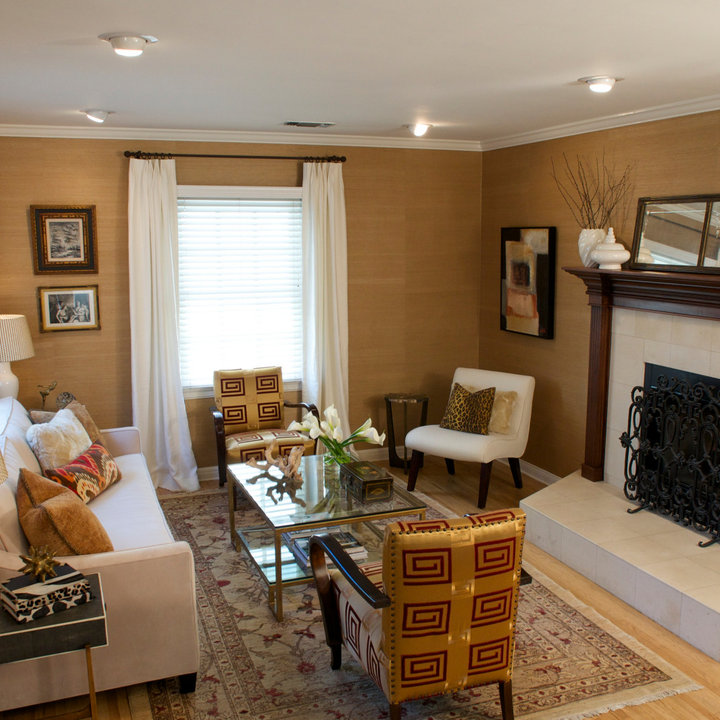
Style: ArtDeco